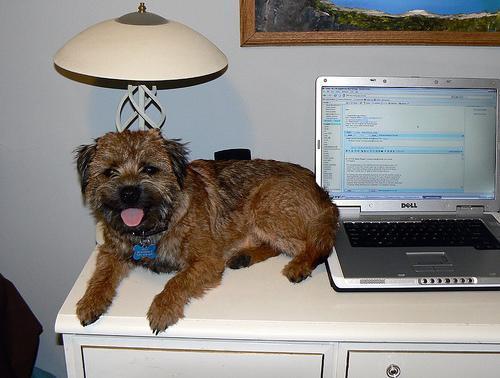
Border_terrier